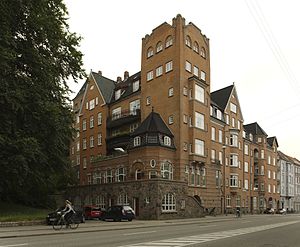
Hjalmar Kjær / Værker
Skansen med det karakteristiske hjørnetårn.
Skansen
Hjalmar Kjær var en dansk arkitekt.